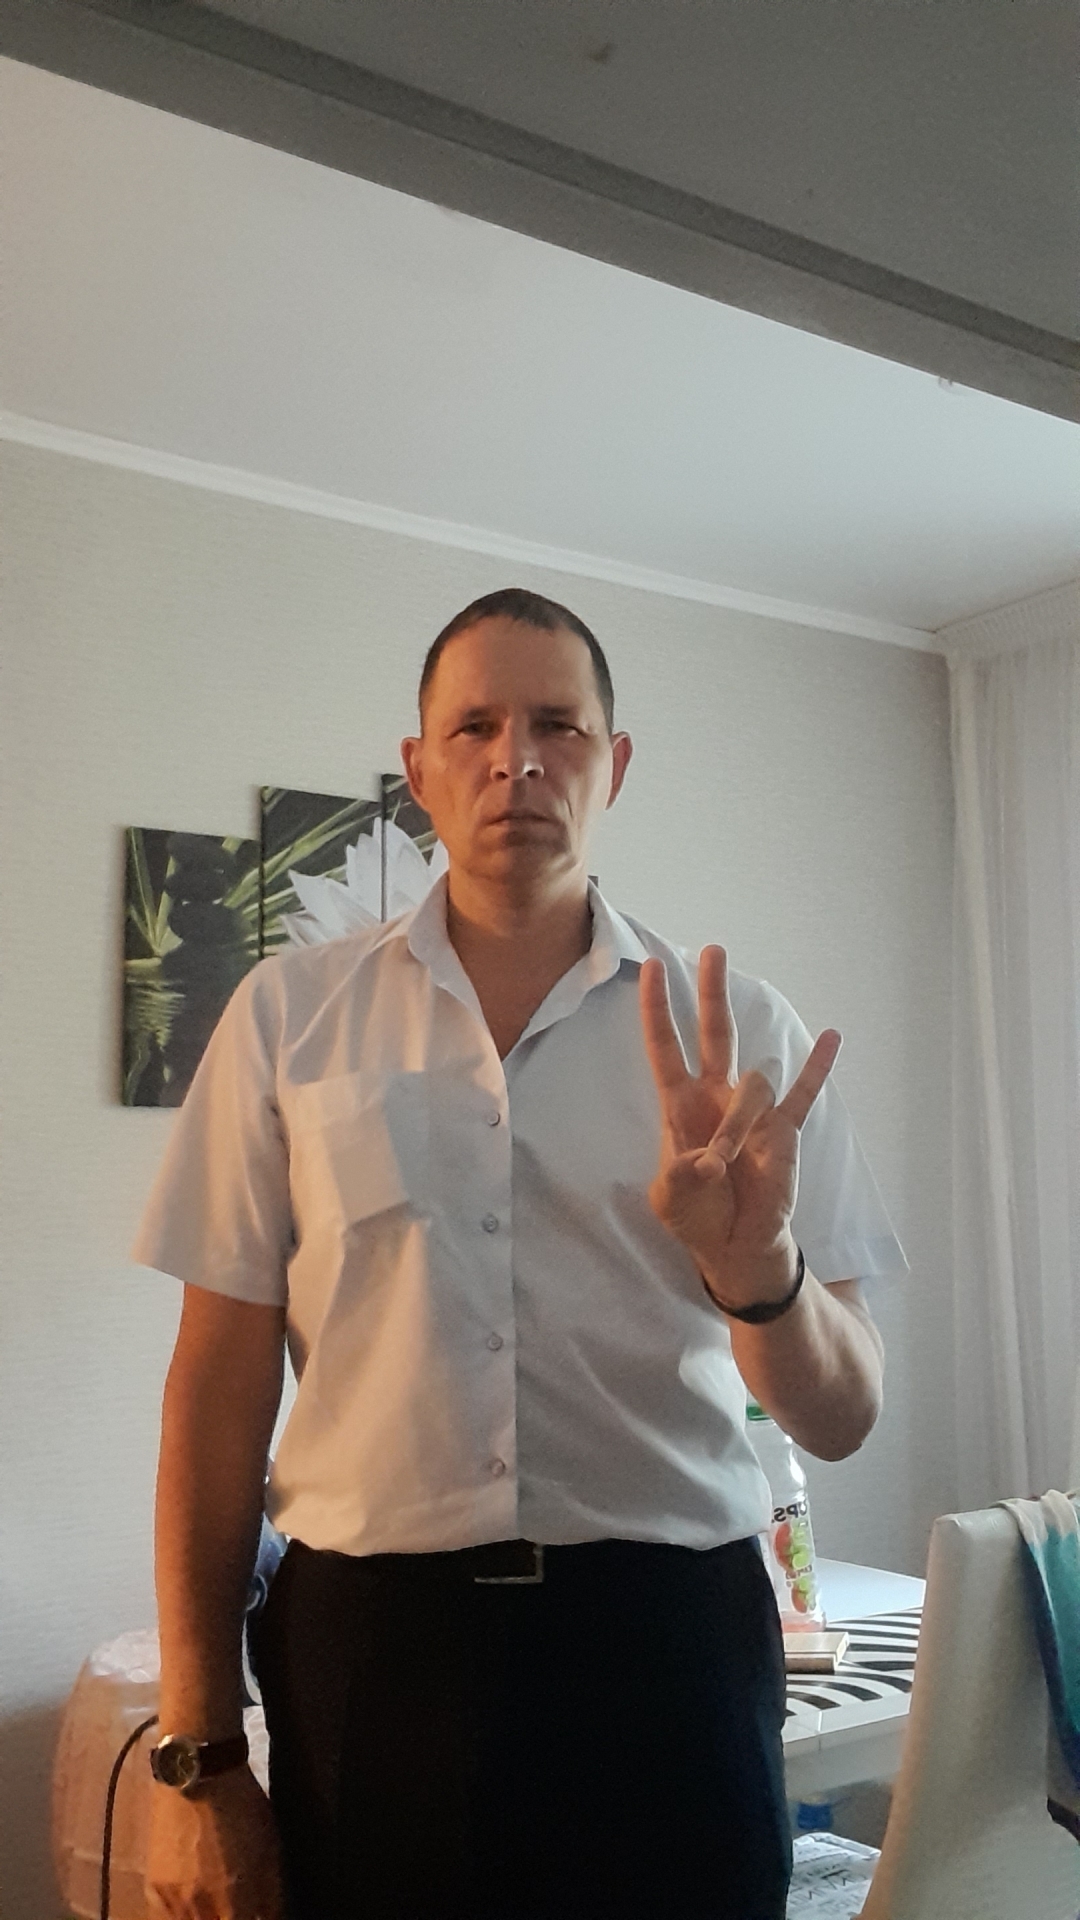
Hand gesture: three3